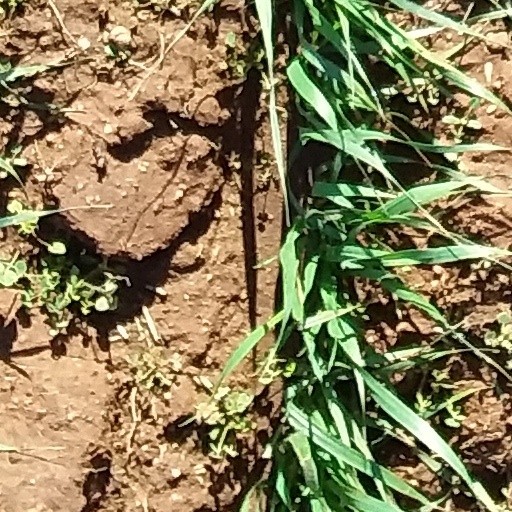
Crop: wheat